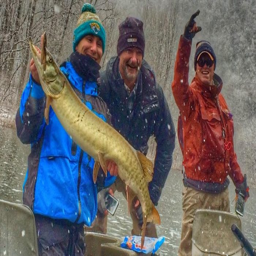
musky , the fish of a lifetime awaits .